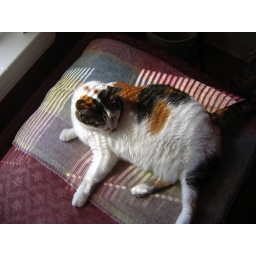
my cat sitting in the sun.